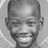
Emotion: happy